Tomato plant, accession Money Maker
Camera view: bottom (45 deg); turntable rotation: 210 degrees
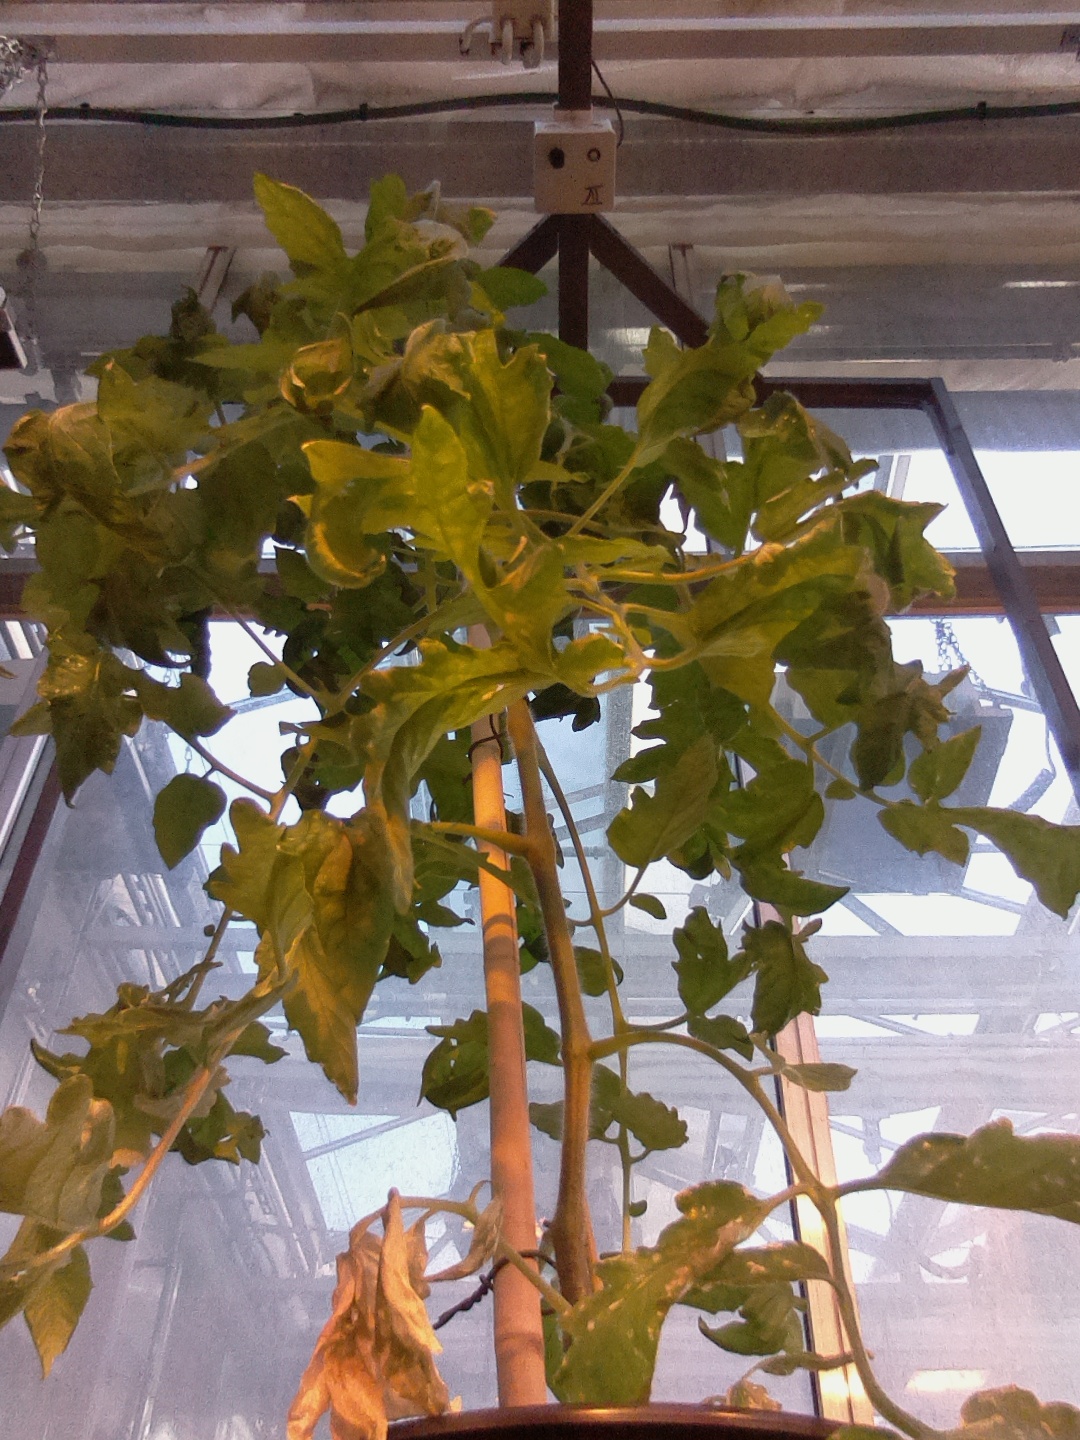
BBCH growth stage 67: Full flowering, 70%-80% of flowers open, more petals falling